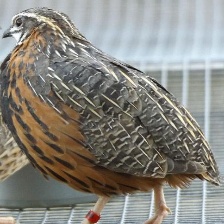
Species: HARLEQUIN QUAIL
Scientific name: COTURNIX DELEGORGUEI
ImageNet parent category: quail